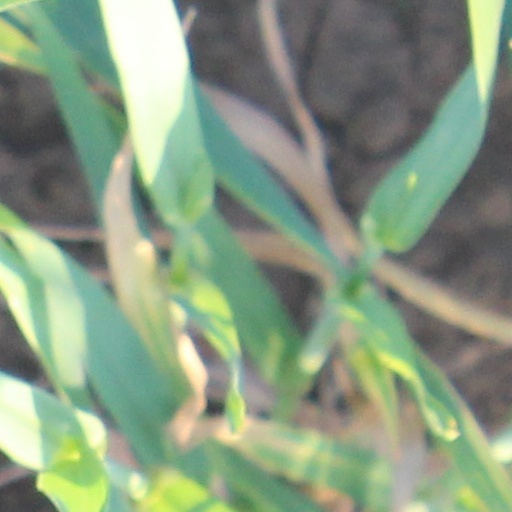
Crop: wheat